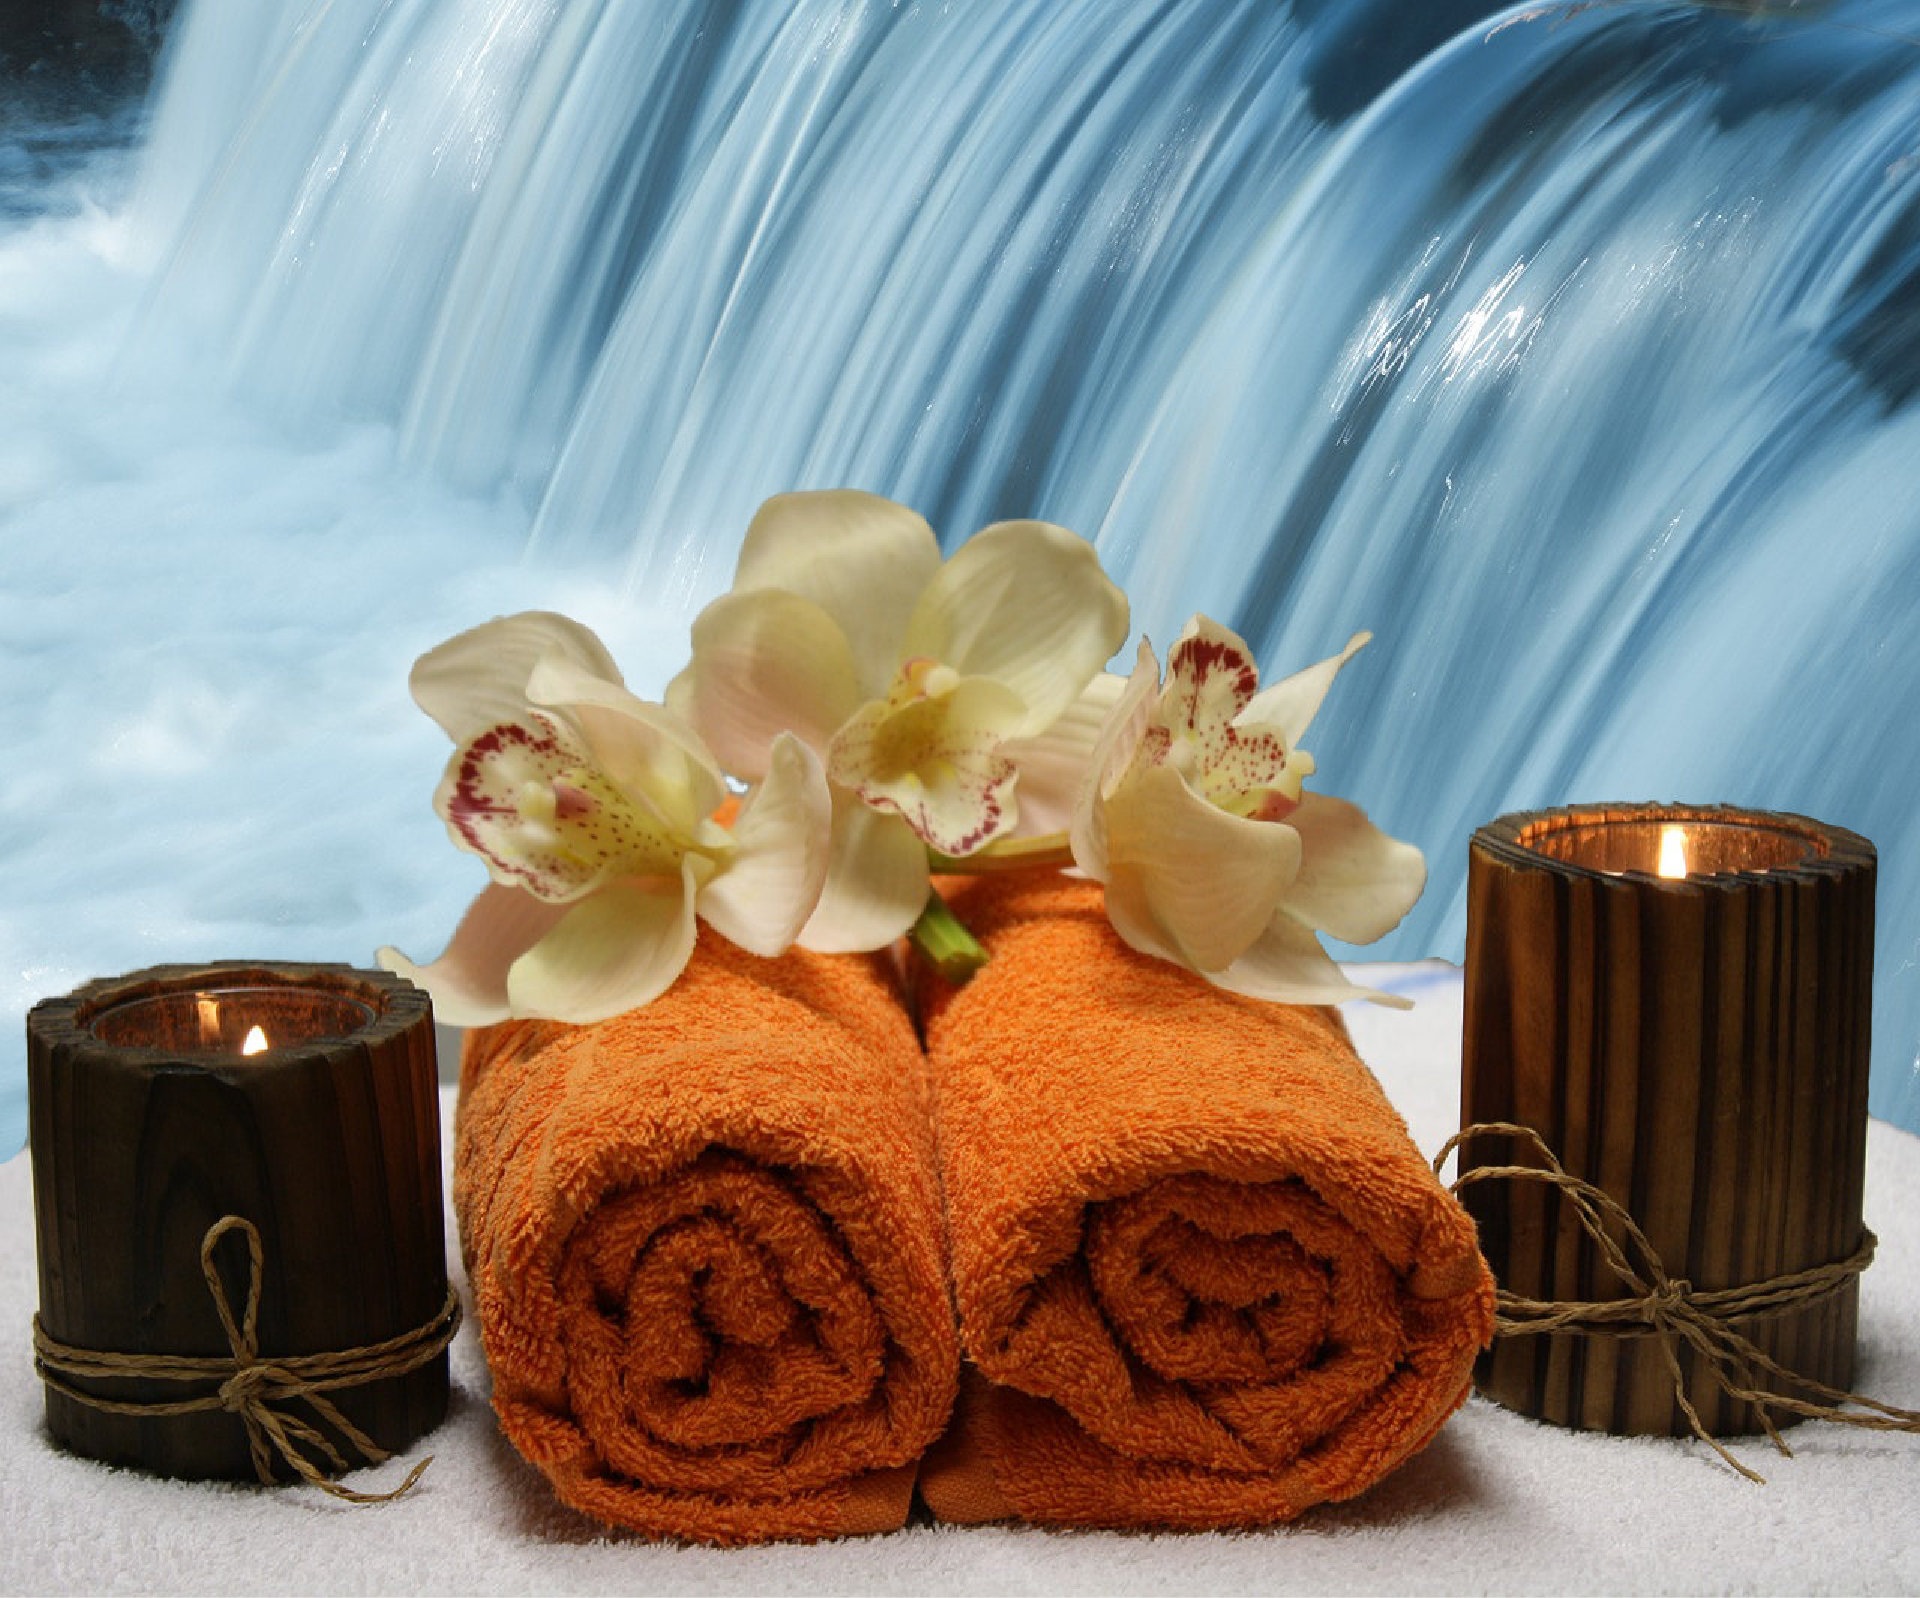
flower, relax, rest, art, relaxation, meditation, spa, harmony, recovery, wellness, feel at home